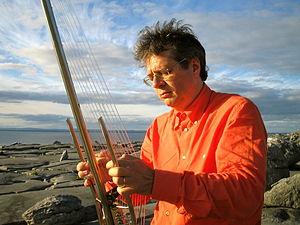
Jacques Burtin est un compositeur, écrivain et réalisateur français né en 1955 à Paris.